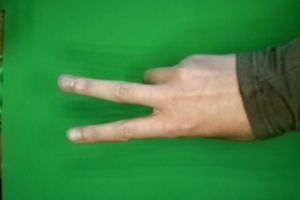
Label: scissors